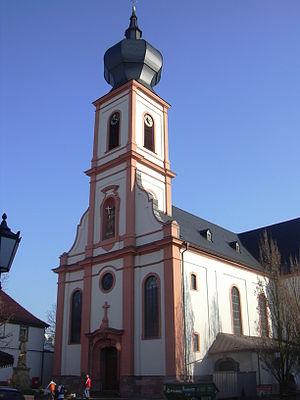
Gernsheim est une municipalité allemande située dans le land de la Hesse et l'arrondissement de Groß-Gerau.